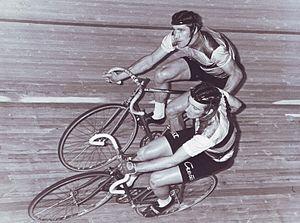
Les Six Jours de Francfort, das Sechstagerennen von Frankfurt, sont une course de six jours, organisée à Francfort, en Allemagne. Trente-sept éditions sont organisées de 1911 à 1983.